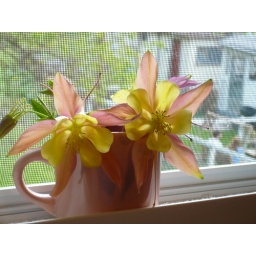
Columbines in our kitchen window